Johann Ulrich Kraus

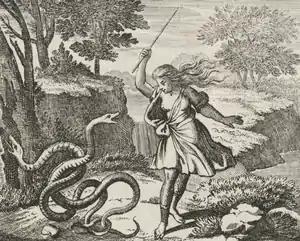
An engraving by Krauss from "Die Verwandlungen des Ovidii" (The Metamorphoses of Ovid), c. 1690. The Greek prophet Tiresias strikes two snakes with a stick, and is transformed into a woman by the goddess Hera as a punishment

Johann Ulrich Kraus (also "Krauss, Krauß", 1655–1719) was an early German illustrator, engraver and publisher in Augsburg.